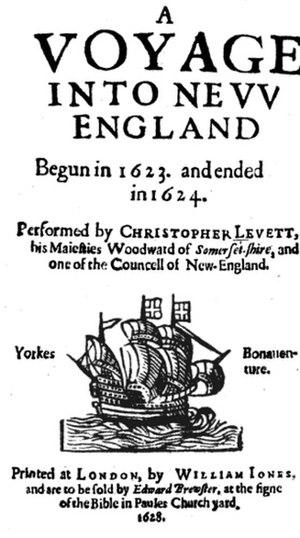
L'histoire du Maine tout comme l'histoire du Vermont, est marquée par la situation géographique entre les colonies françaises et britanniques, qui génère très tôt une militarisation de la région.